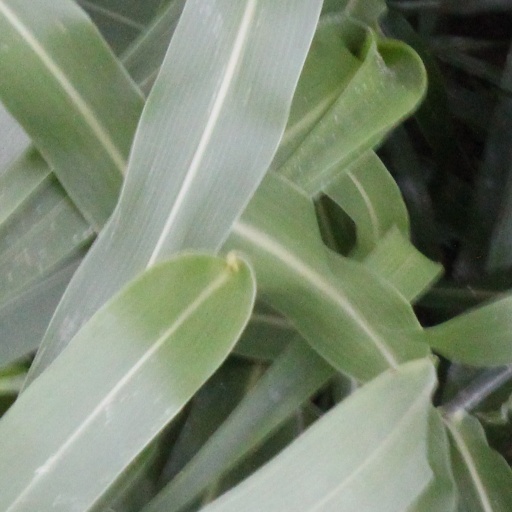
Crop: sorghum